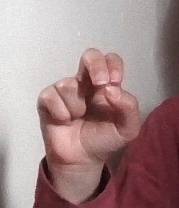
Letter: gaaf